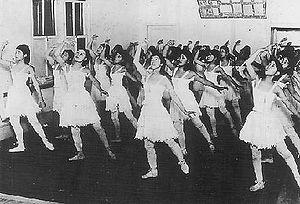
La revue Takarazuka est une revue ou compagnie de théâtre japonaise composée exclusivement de femmes non mariées.